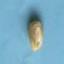
Maize quality: Good